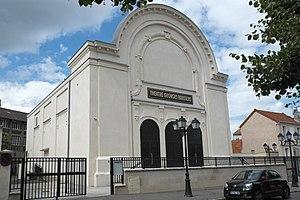
L'avenue Detouche est un des axes du centre historique de Villemomble.